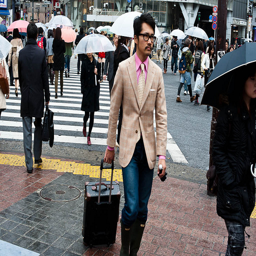
a person walking on a city street with a luggage bag
An asian man with a suitcase in the city.
A man walks down a city street pulling a suitcase while a lot of other people are walking across the street.
A busy crosswalk with several people carrying umbrellas and a man with luggage.
A man pulling a suitcase across a street